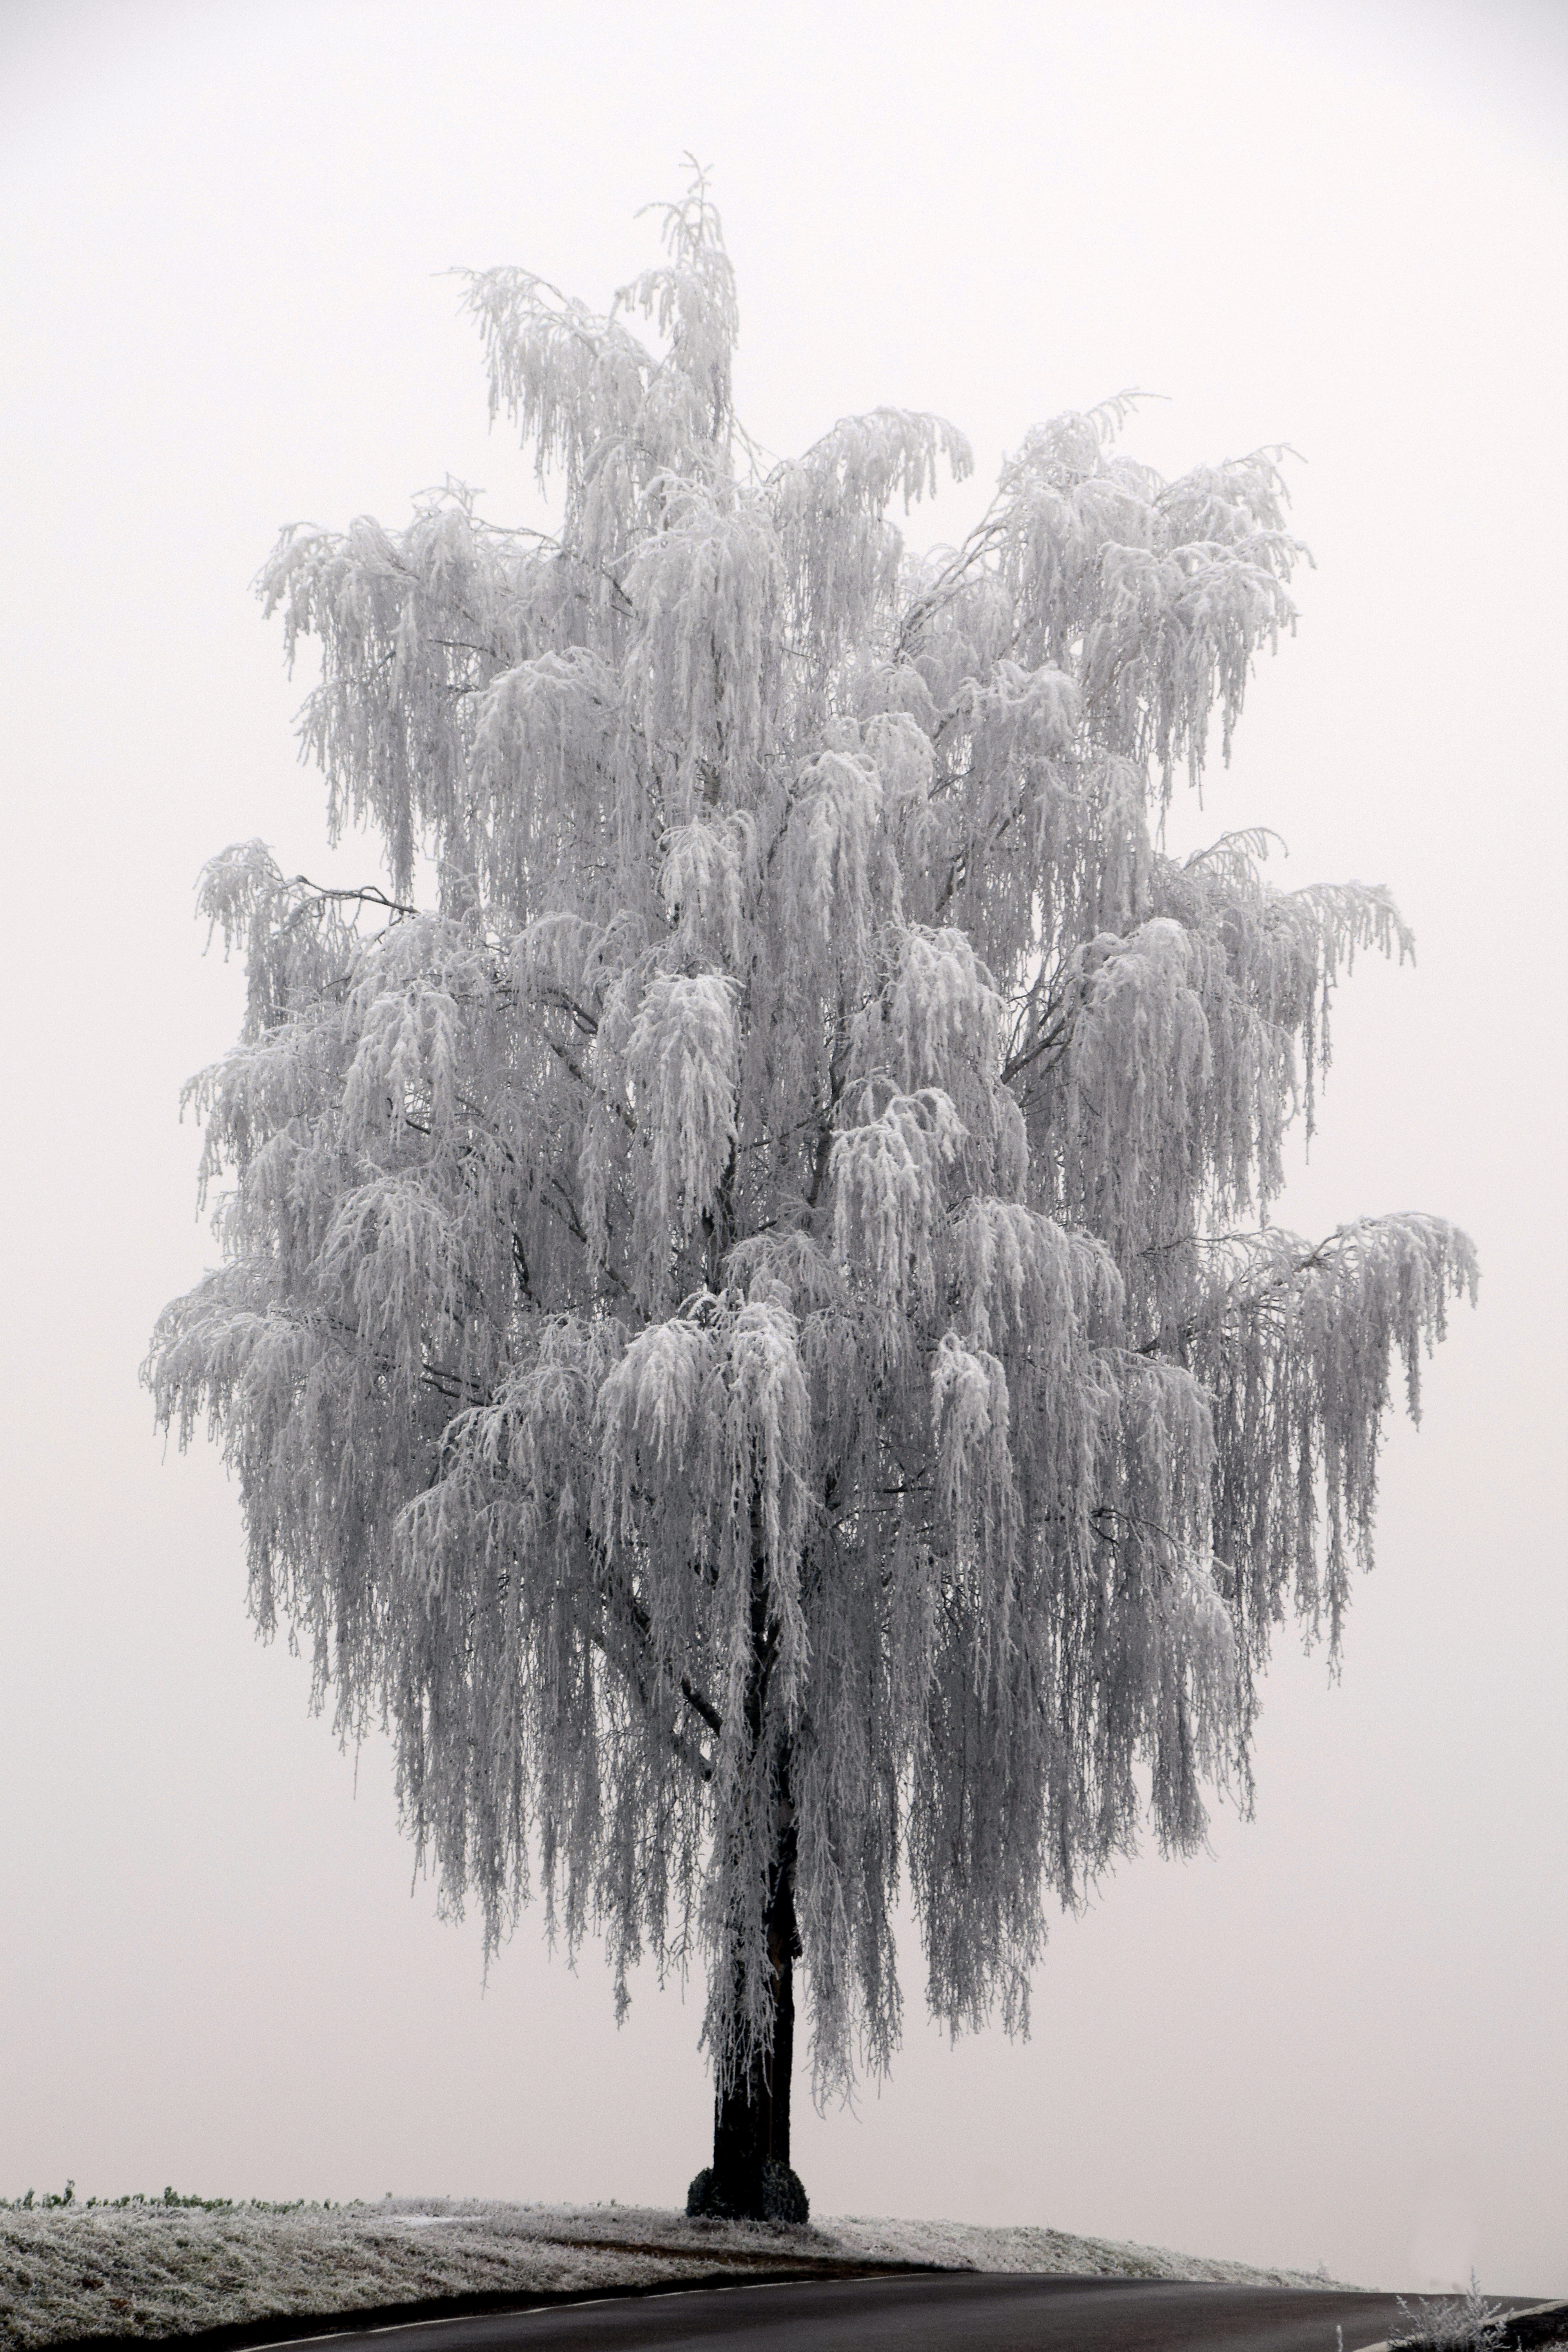
tree, nature, branch, cold, winter, black and white, plant, fog, mist, frost, weather, monochrome, lonely, grey, mood, wintry, winter cold, monochrome photography, atmospheric phenomenon, woody plant, land plant, arecales